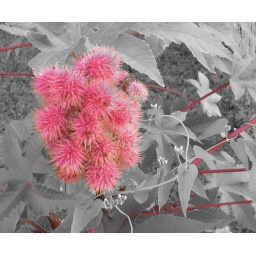
black white red flower shot. with one coloer in black and white shot